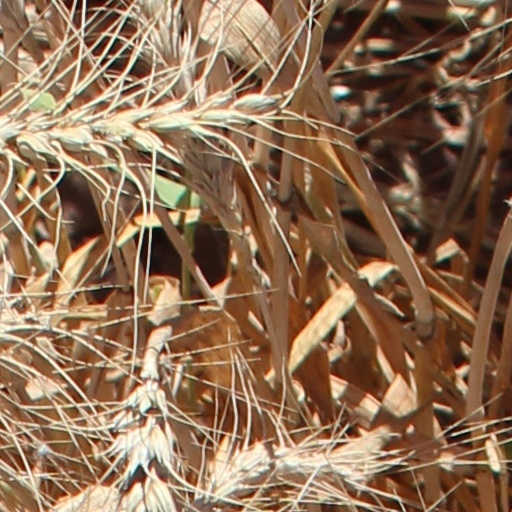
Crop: wheat